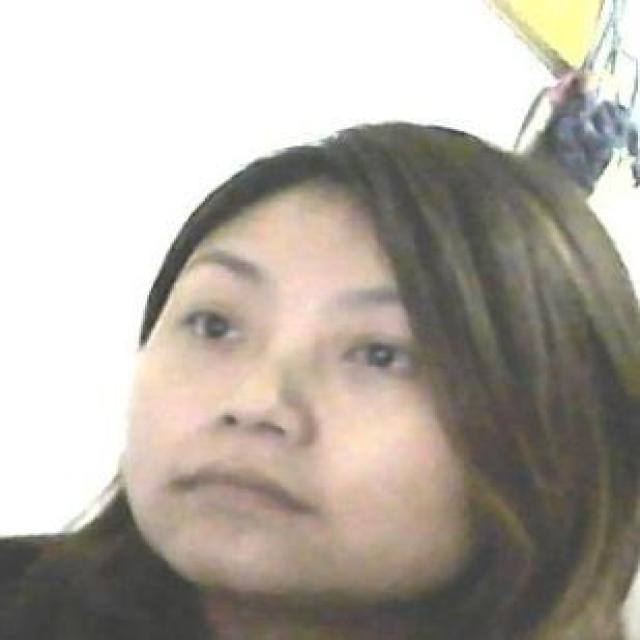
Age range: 21-44